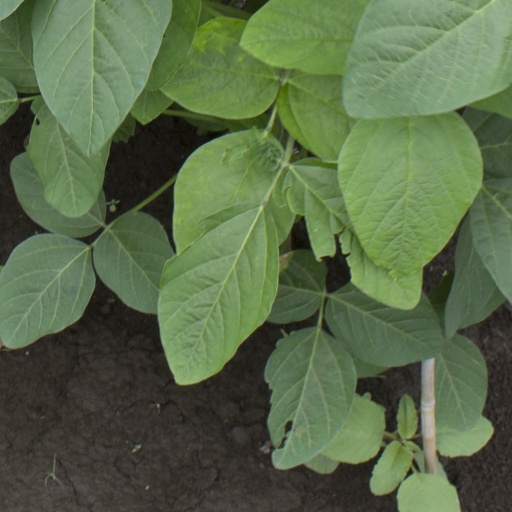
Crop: soybean